Public housing estates in Hung Hom, To Kwa Wan and Ma Tau Wai

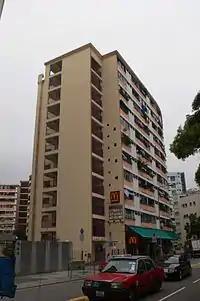
Chun Seen Mei Chuen

Chun Seen Mei Chuen is in Primary One Admission (POA) School Net 34. Within the school net are multiple aided schools (operated independently but funded with government money) and two government schools: Farm Road Government Primary School and Ma Tau Chung Government Primary School.